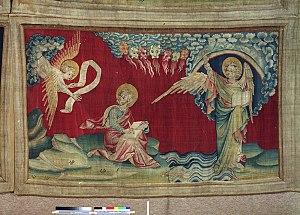
La tenture de l'Apocalypse est une représentation de l'Apocalypse de Jean réalisée à la fin du XIVᵉ siècle sur commande du duc Louis Iᵉʳ d'Anjou. Cette œuvre est le plus important ensemble de tapisseries médiévales subsistant au monde. L'ensemble, composé de six pièces successives découpées chacune en quatorze tableaux, est exécuté d'après des cartons de Hennequin de Bruges et témoigne du prestige de son commanditaire. La tenture est léguée à la cathédrale d'Angers au XVᵉ siècle par le roi René.
Le Règne de la Quantité et les Signes des Temps est un livre de René Guénon paru en 1945. Le livre se présente comme une explication globale, basées sur les données traditionnelles, des conditions cycliques qui ont amené au monde moderne, en général, et à la Seconde Guerre mondiale, en particulier. Le livre fut publié avec le fort soutien de Jean Paulhan chez Gallimard, qui créa la collection « Tradition » uniquement pour Guénon. Le livre qui répondait à l'ambiance apocalyptique de la sortie de la guerre fut un tel succès qu'il fut épuisé en deux mois et réédité deux fois rapidement.